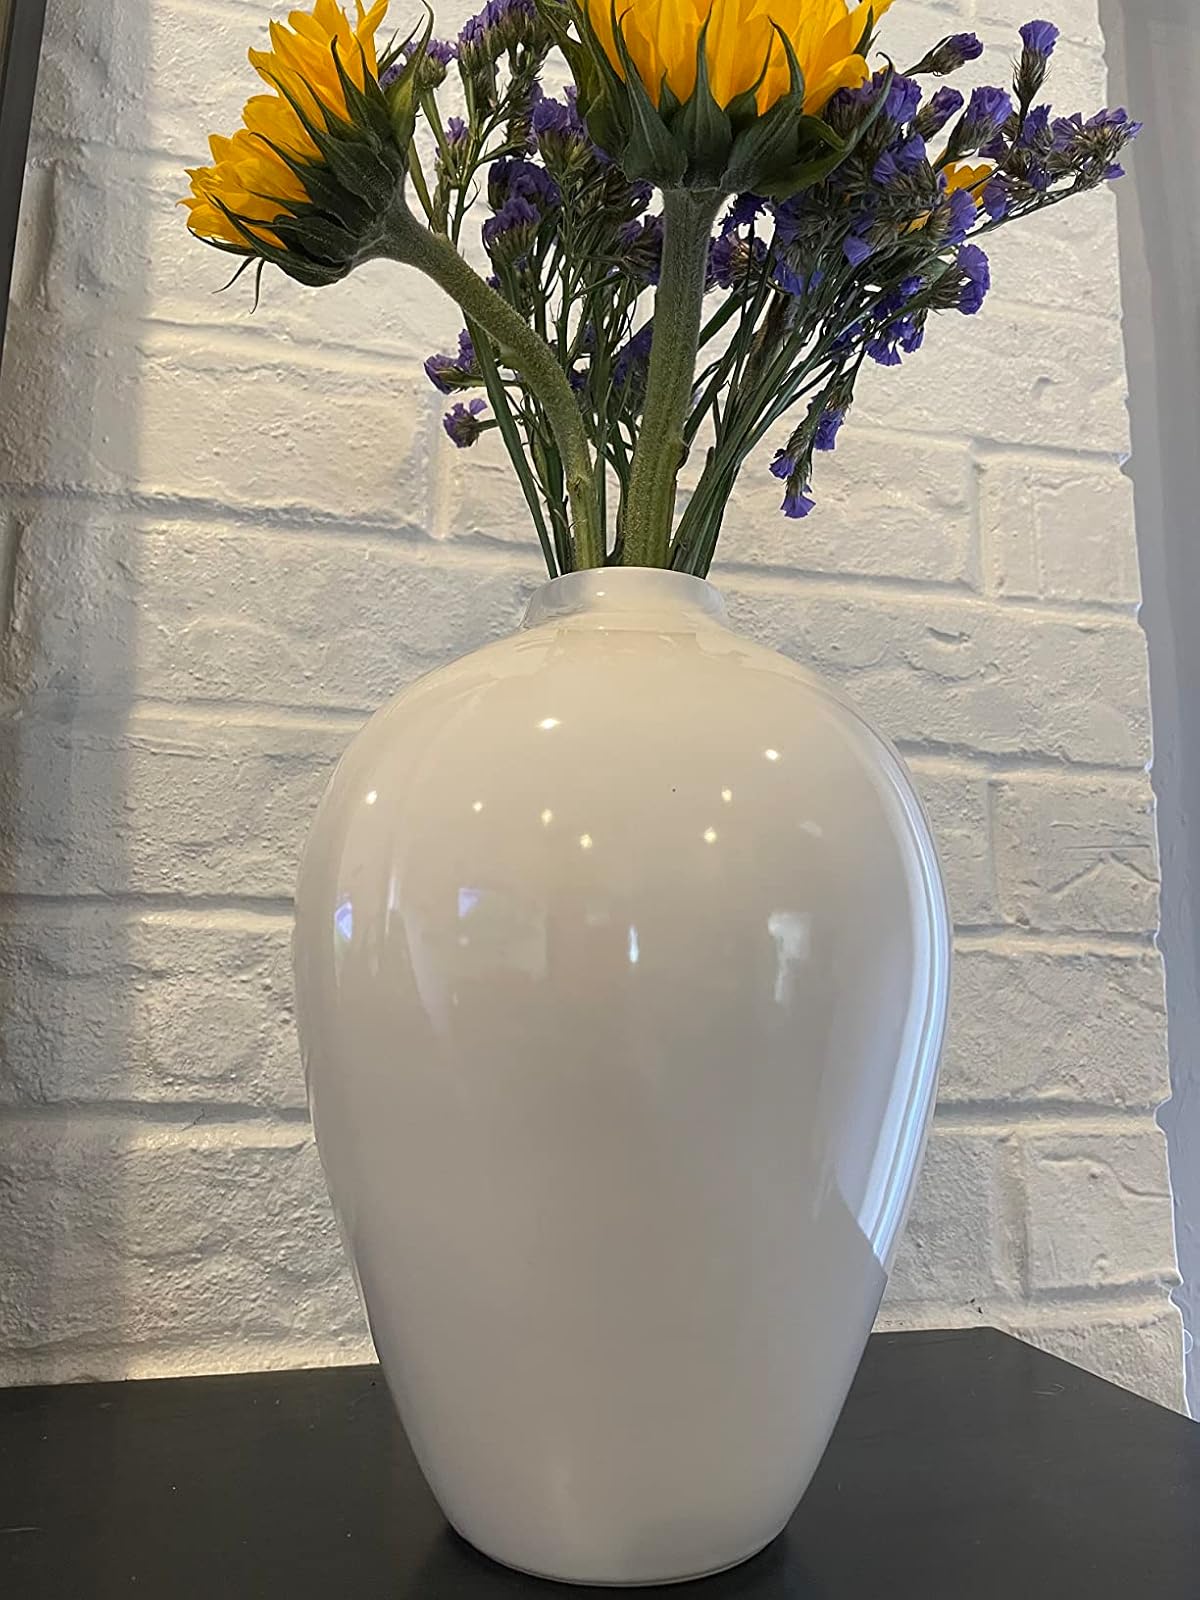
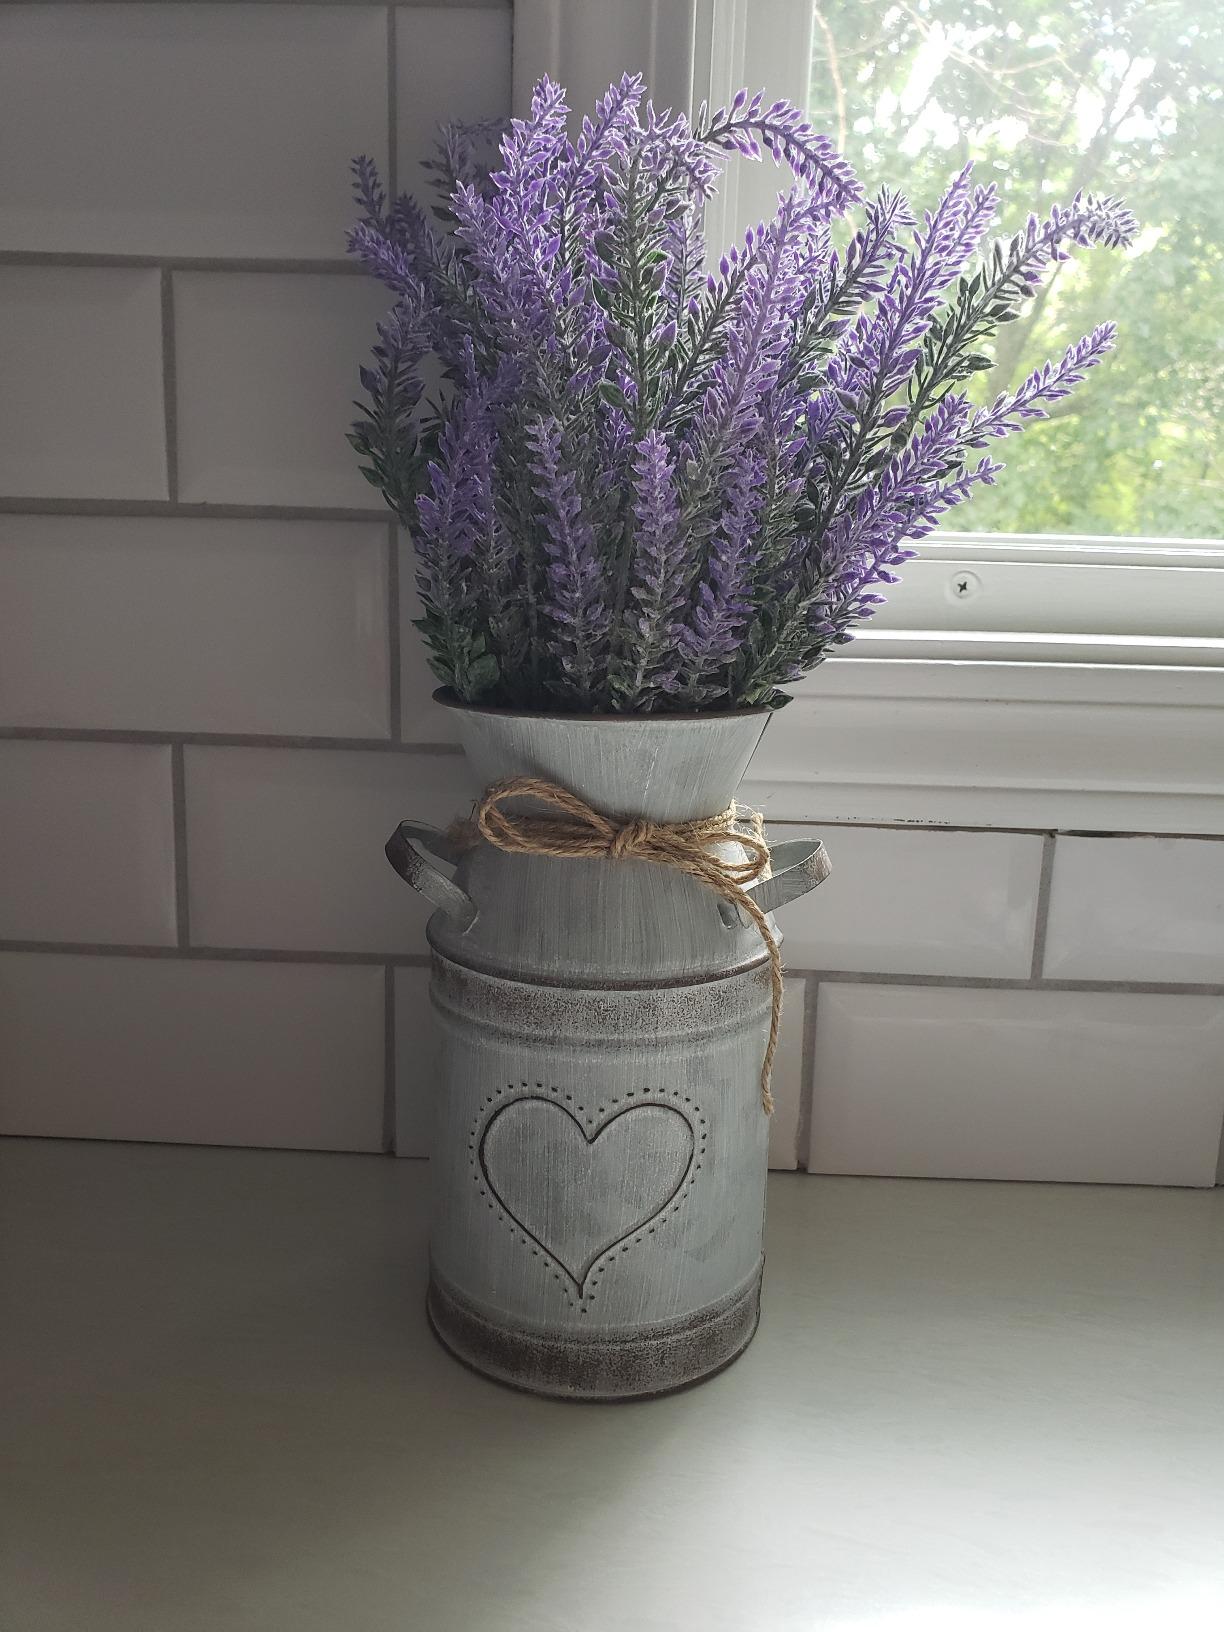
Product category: vase
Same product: no